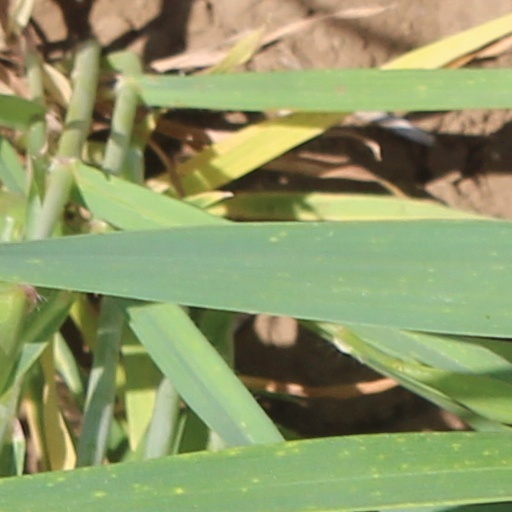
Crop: wheat